Uluṟu-Kata Tjuṯa National Park

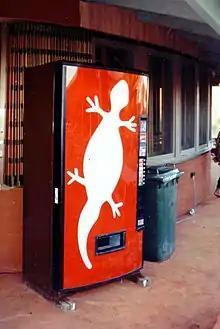
Specially designed Coke machine for the Uluru Cultural Centre opening in 1995

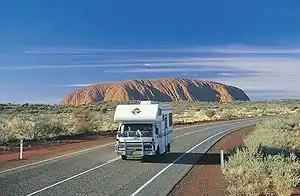
Driving – Lasseter Highway to Uluru-Kata Tjuta National Park

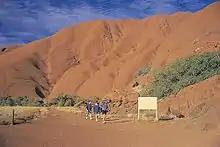
Mala Walk Uluru

The park is open year-round from sunrise to sunset. These times will vary depending on the season. Occasionally parts of the park may be temporarily closed for cultural reasons.